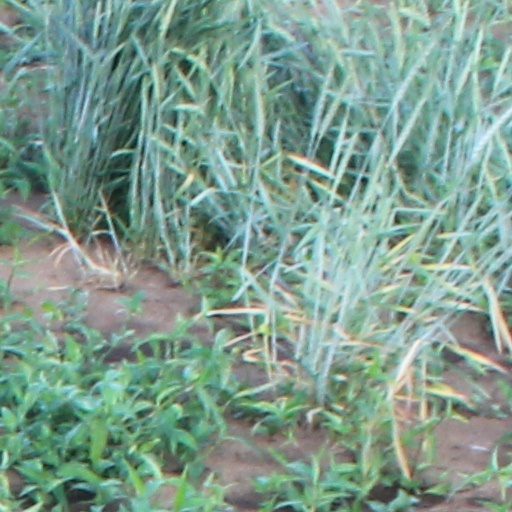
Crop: wheat